Massimo Pigliucci

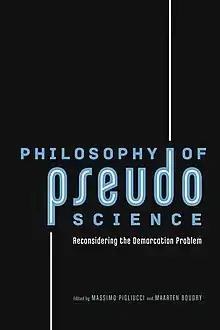
Cover of "Philosophy of Pseudoscience"

The following are a select few of Pigliucci's articles. Some may be found at the Internet Infidels' Secular Web.